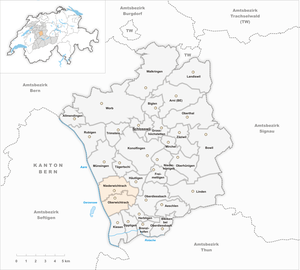
Wichtrach est une commune suisse du canton de Berne, située dans l'arrondissement administratif de Berne-Mittelland.